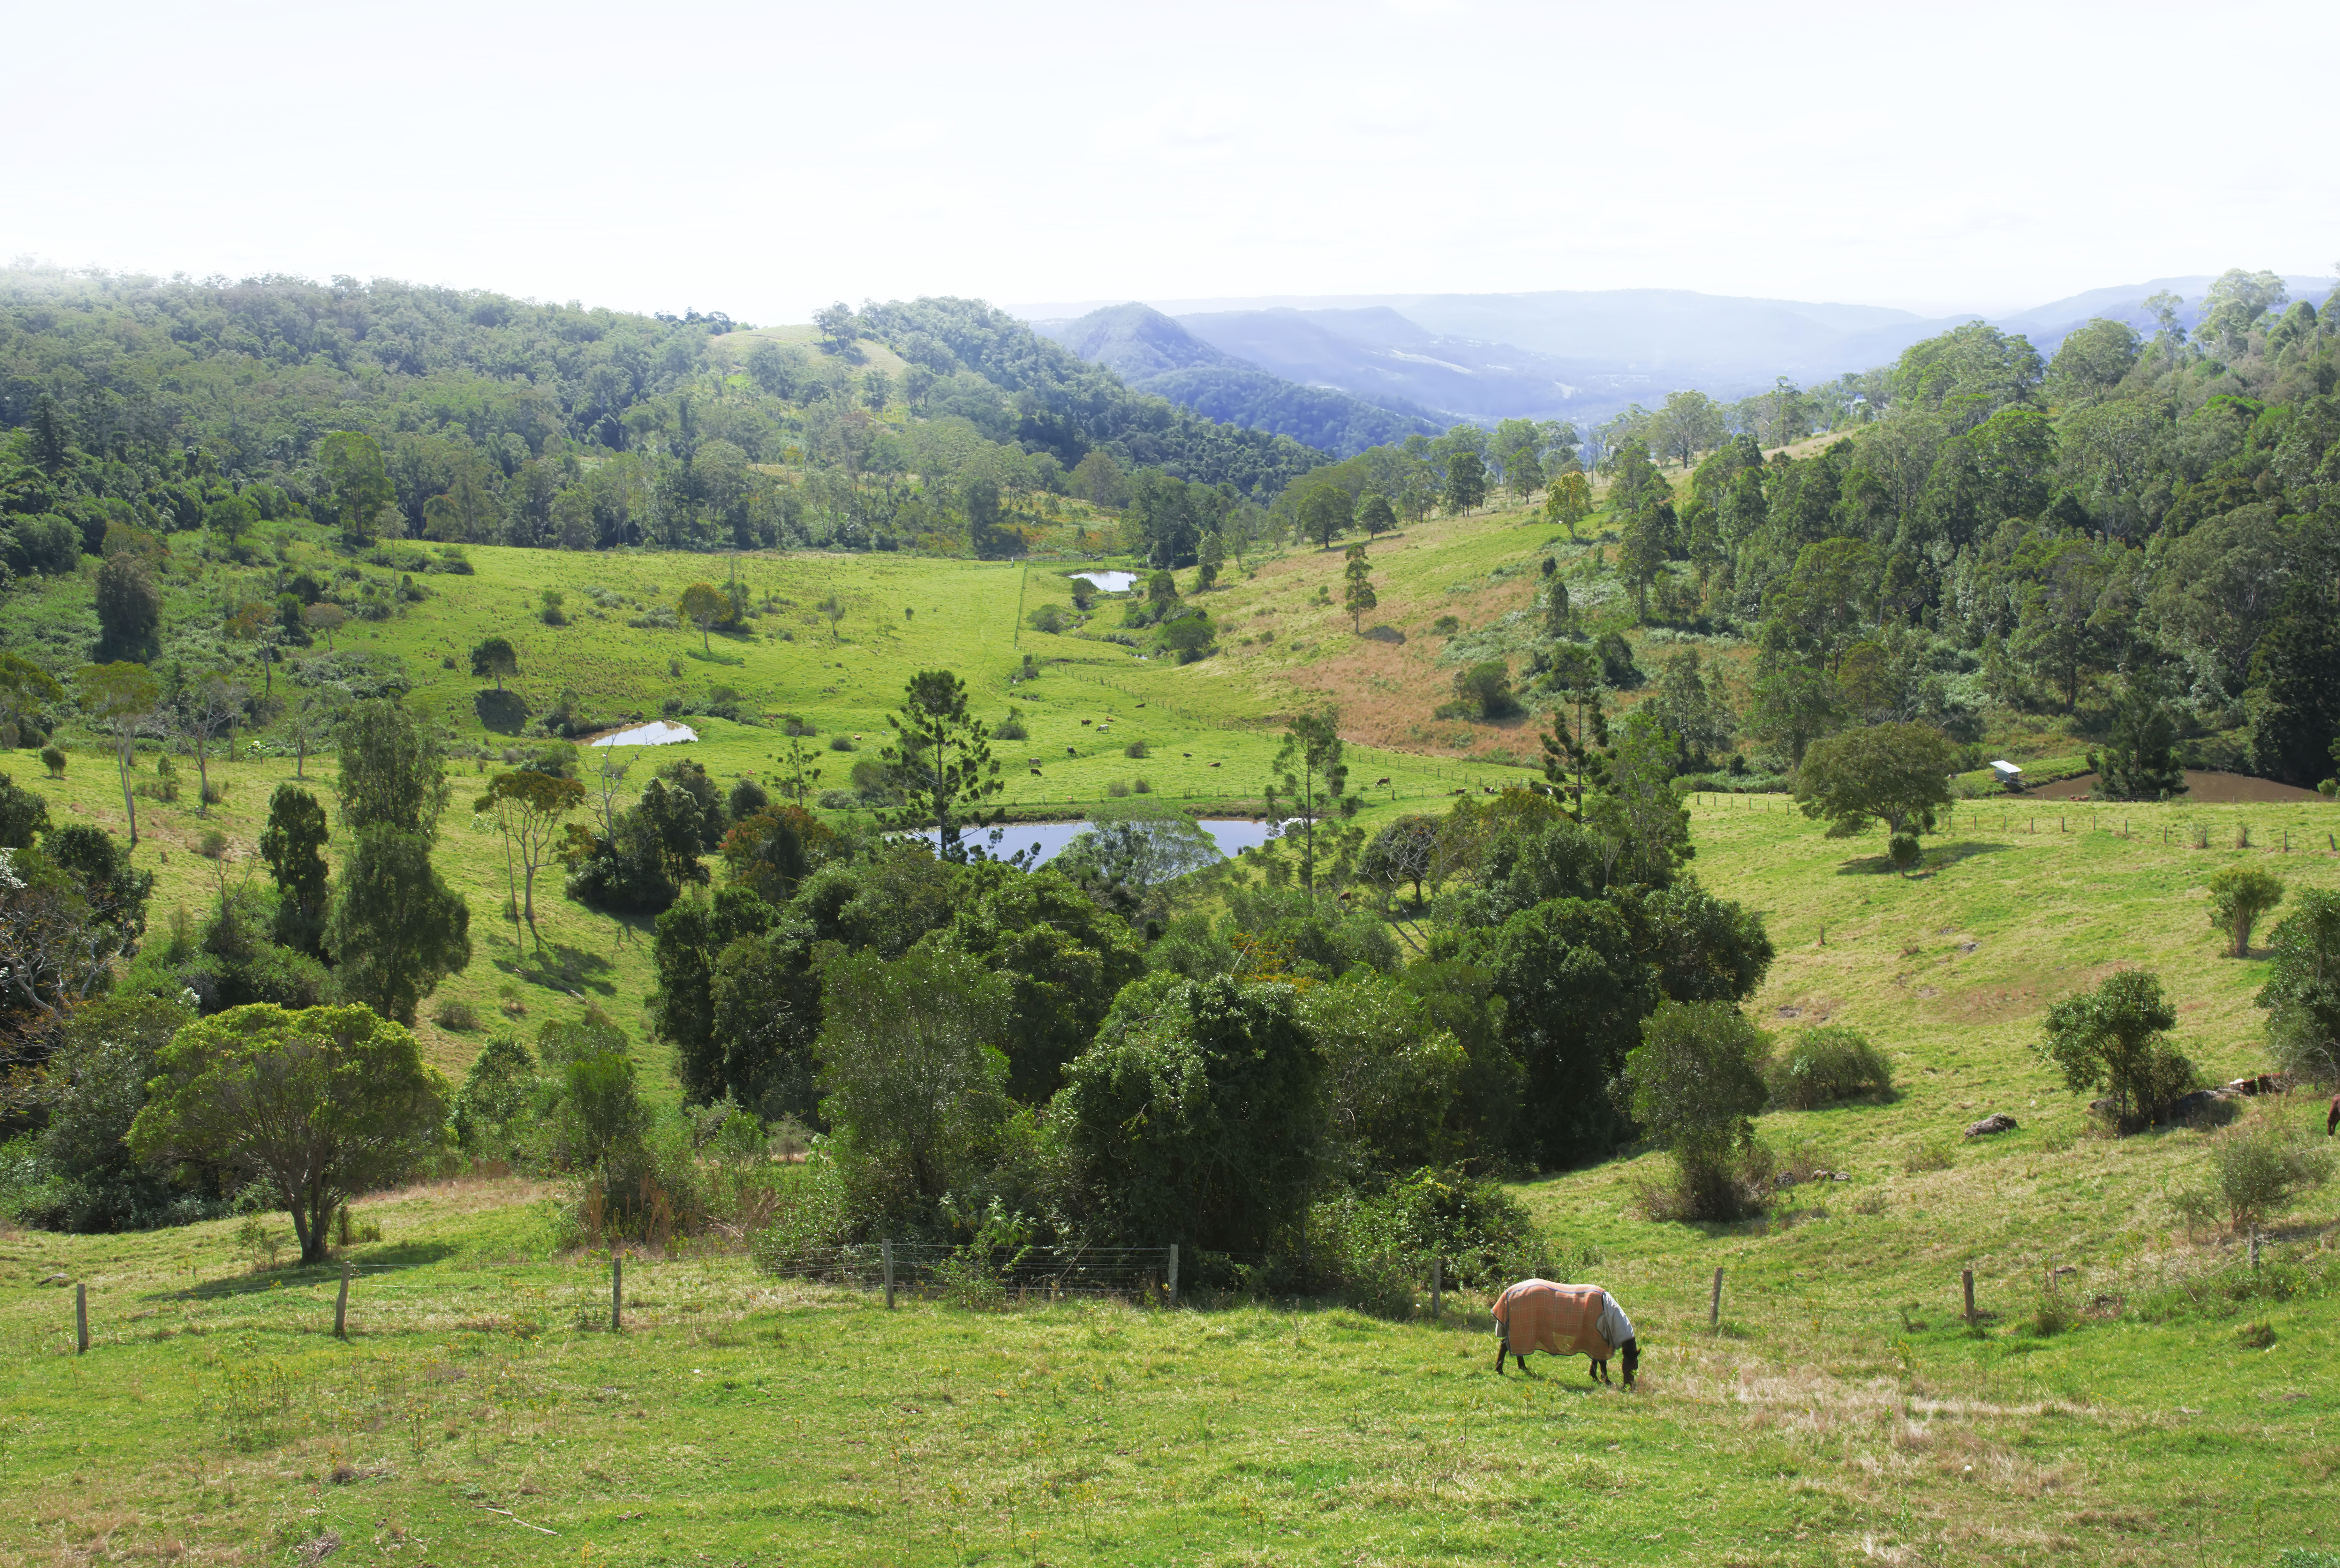
landscape, mountain, mist, field, farm, meadow, hill, valley, mountain range, village, pasture, grazing, horse, agriculture, highland, trees, australia, cows, horses, hills, cool image, mountains, grassland, animals, plantation, plateau, habitat, queensland, i, ecosystem, lamington, rural area, geographical feature, mountainous landforms